Women's sexuality in Francoist Spain

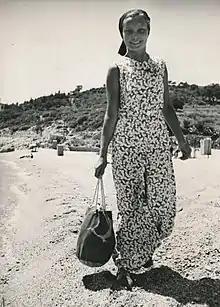
A woman on the beach in Costa Brava in 1959

Women were required to dress demurely, with long sleeves or elbow, no necklines, long and loose materials. Women were prohibited from wearing shorts or transparent materials. The regime purpose for this was to try to force women not to gain attention as a result of their bodies. Women "should be properly dressed, that is, with long sleeves or elbow, without necklines, with baggy skirts that will not indicate the details of the body nor they grab undue attention. The clothes could not be short and much less show through. Young women should not go out alone or be accompanied by men who were not from the family." Loose clothing was often worn to hide a woman's figure.